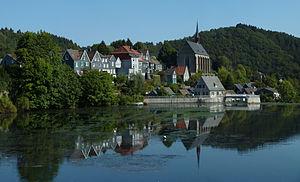
Wuppertal est une ville allemande du land de Rhénanie-du-Nord-Westphalie, située dans la région du Bergisches Land au cœur de l'agglomération de Rhin-Ruhr.